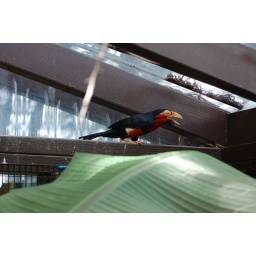
Female ! You can tell by the black spots in the white flanks above the legs!